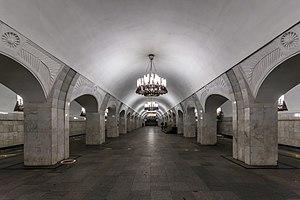
La liste des stations du métro de Moscou présente les stations des 12 lignes qui composent le métro de Moscou aujourd'hui.